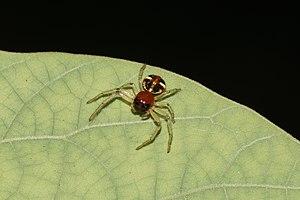
Camaricus formosus est une espèce d'araignées aranéomorphes de la famille des Thomisidae.